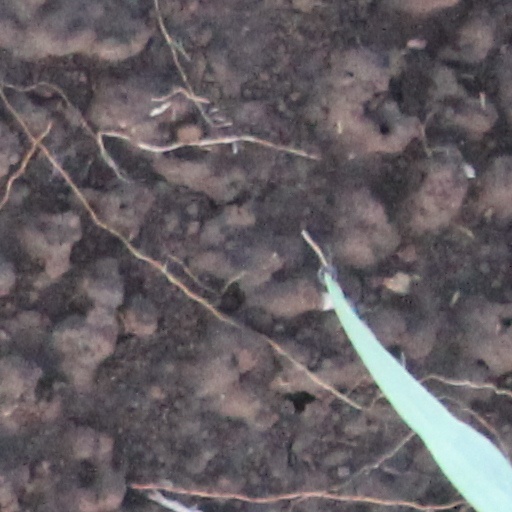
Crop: wheat